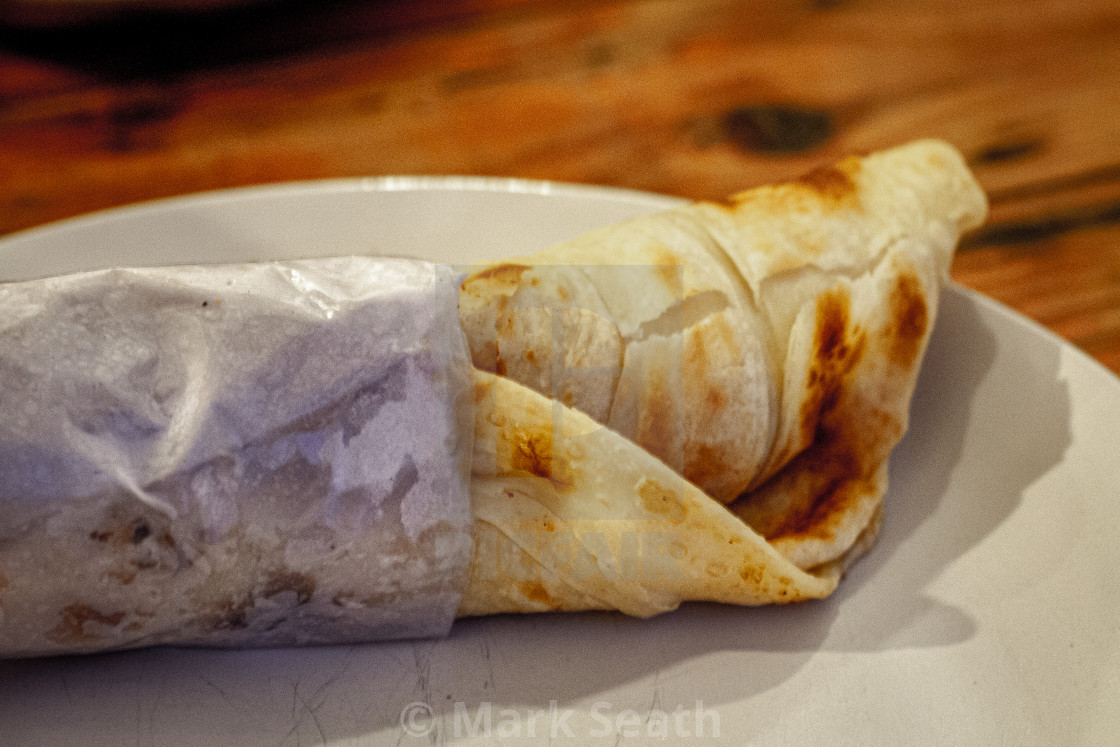
Dish: kaathi_rolls